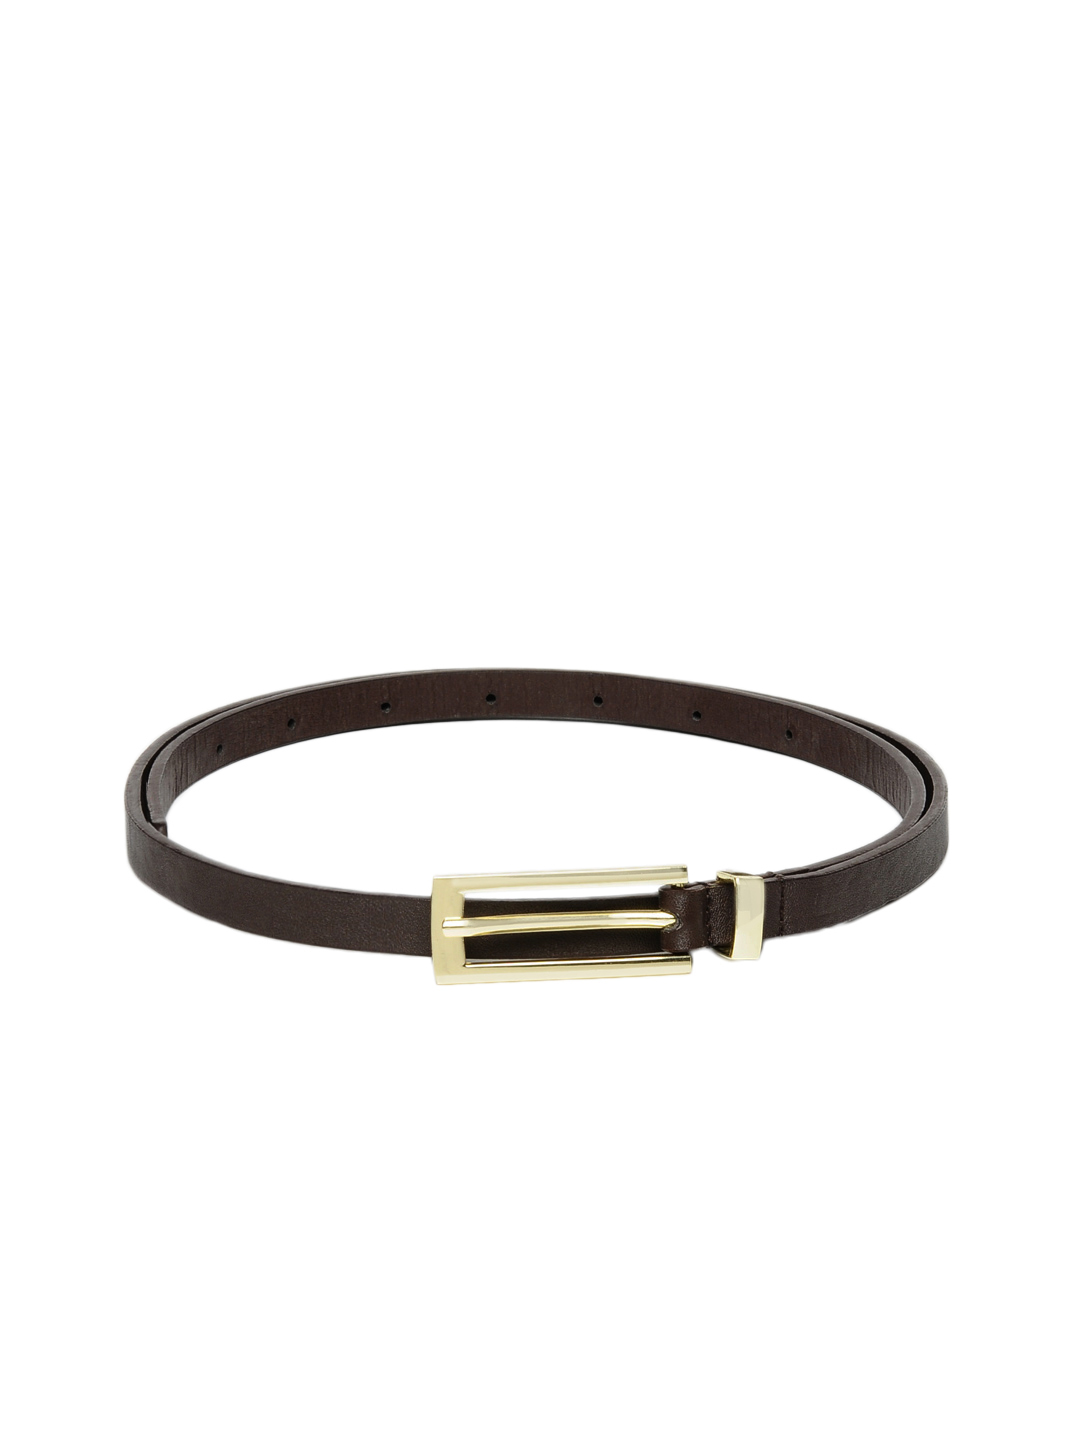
Lino Perros Women Brown Belt
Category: Accessories / Belts / Belts
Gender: Women
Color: Brown
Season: Winter 2015
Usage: Casual